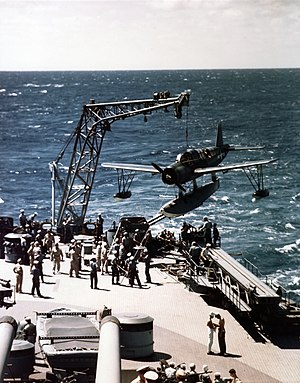
Vandflyver
Vought Kingfisher med tre pontoner hejses om bord på USS Missouri
En vandflyver er et fly, der er i stand til at lette fra og lande på vandet.